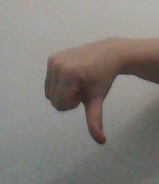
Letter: waw